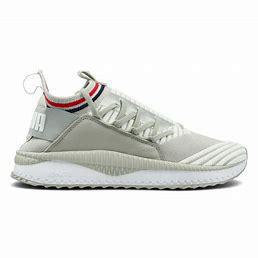
Brand: Puma
Model: Tsugi Jun